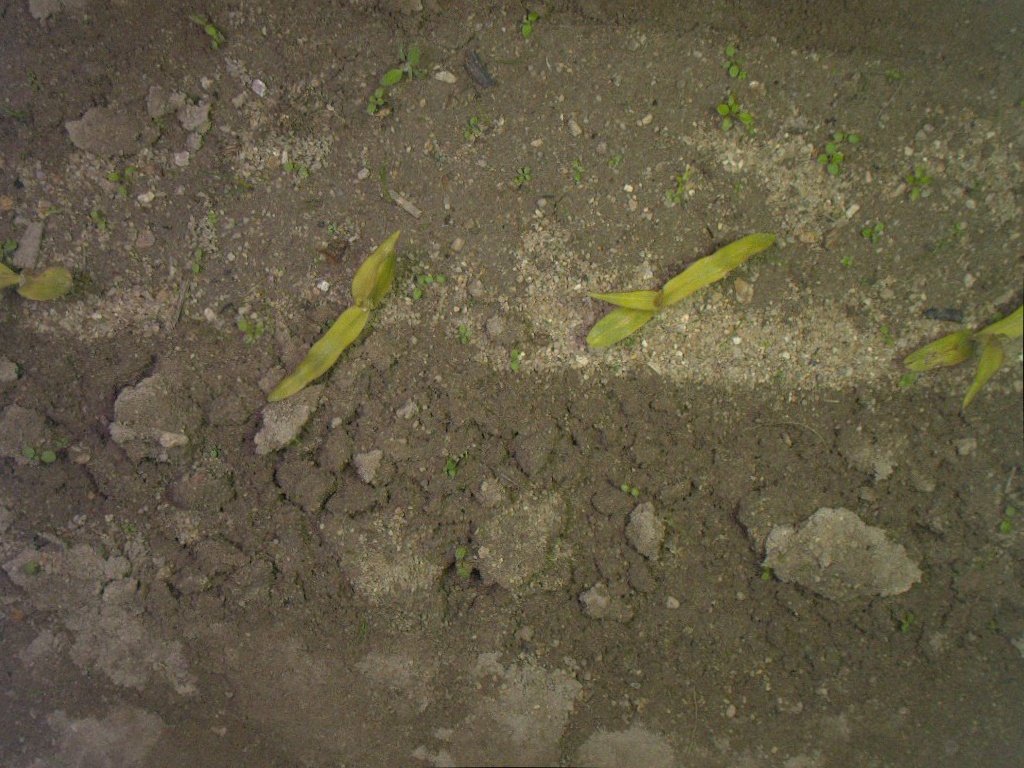
Crop: maize
Objects: stem_maize, stem_maize, stem_maize, stem_maize, maize, maize, maize, maize